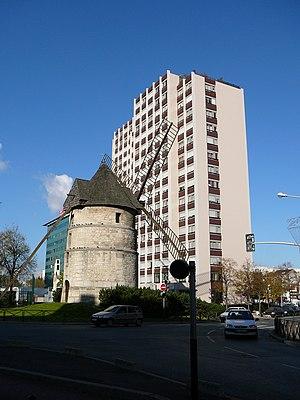
Moulin d'Ivry-sur-Seine